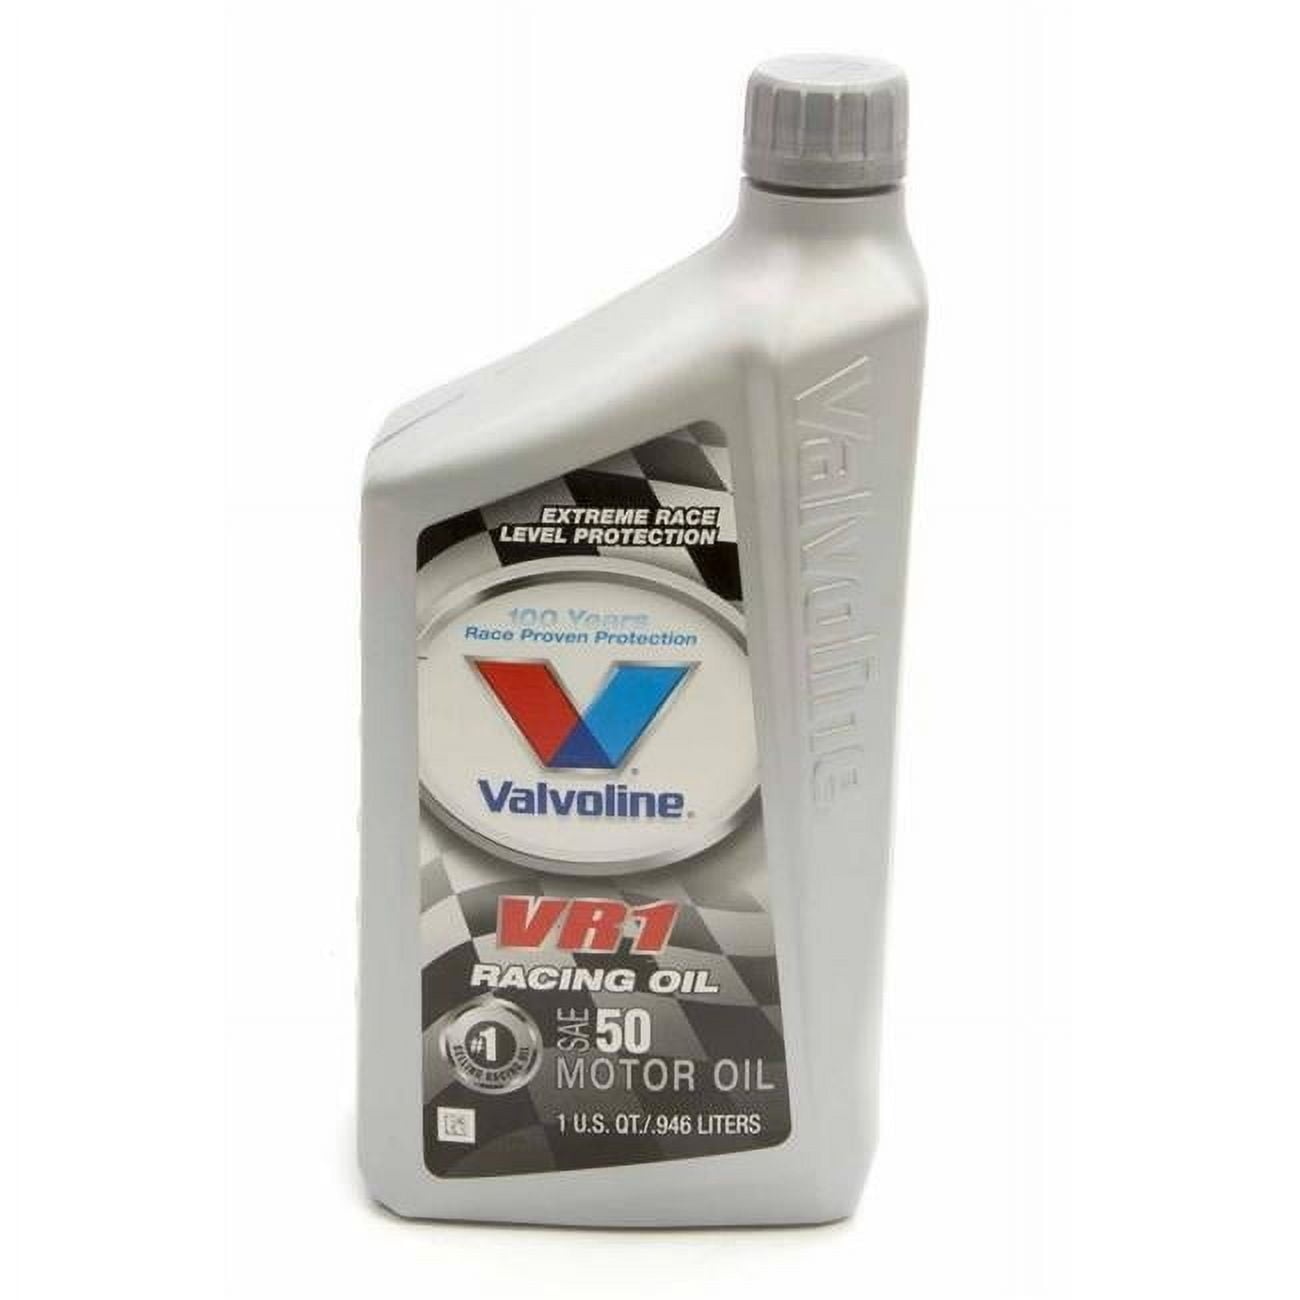
Valvoline VAL822350-C 1 qt. HP 50W Racing Oil
Motor State Distributing has set the pace for high-performance automotive components for racing, street and off-road use. Features 1 qt. HP 50W Racing Oil High zinc/phosphorus provides extreme wear protection, including flat tappet applications Additional friction modfiers to help deliver maximum horsepower Enhanced anti-foam system protects engine during extreme stress Compatible with gasoline or alcohol fuels Specifications Capacity: 1 qt. - SKU: MTRST97168Valvoline VAL822350-C 1 qt. HP 50W Racing Oil
Brand: VALVOLINE
Category: Vehicles & Parts > Vehicle Parts & Accessories > Vehicle Maintenance, Care & Decor > Vehicle Fluids > Vehicle Motor Oil > High Mileage Motor Oil